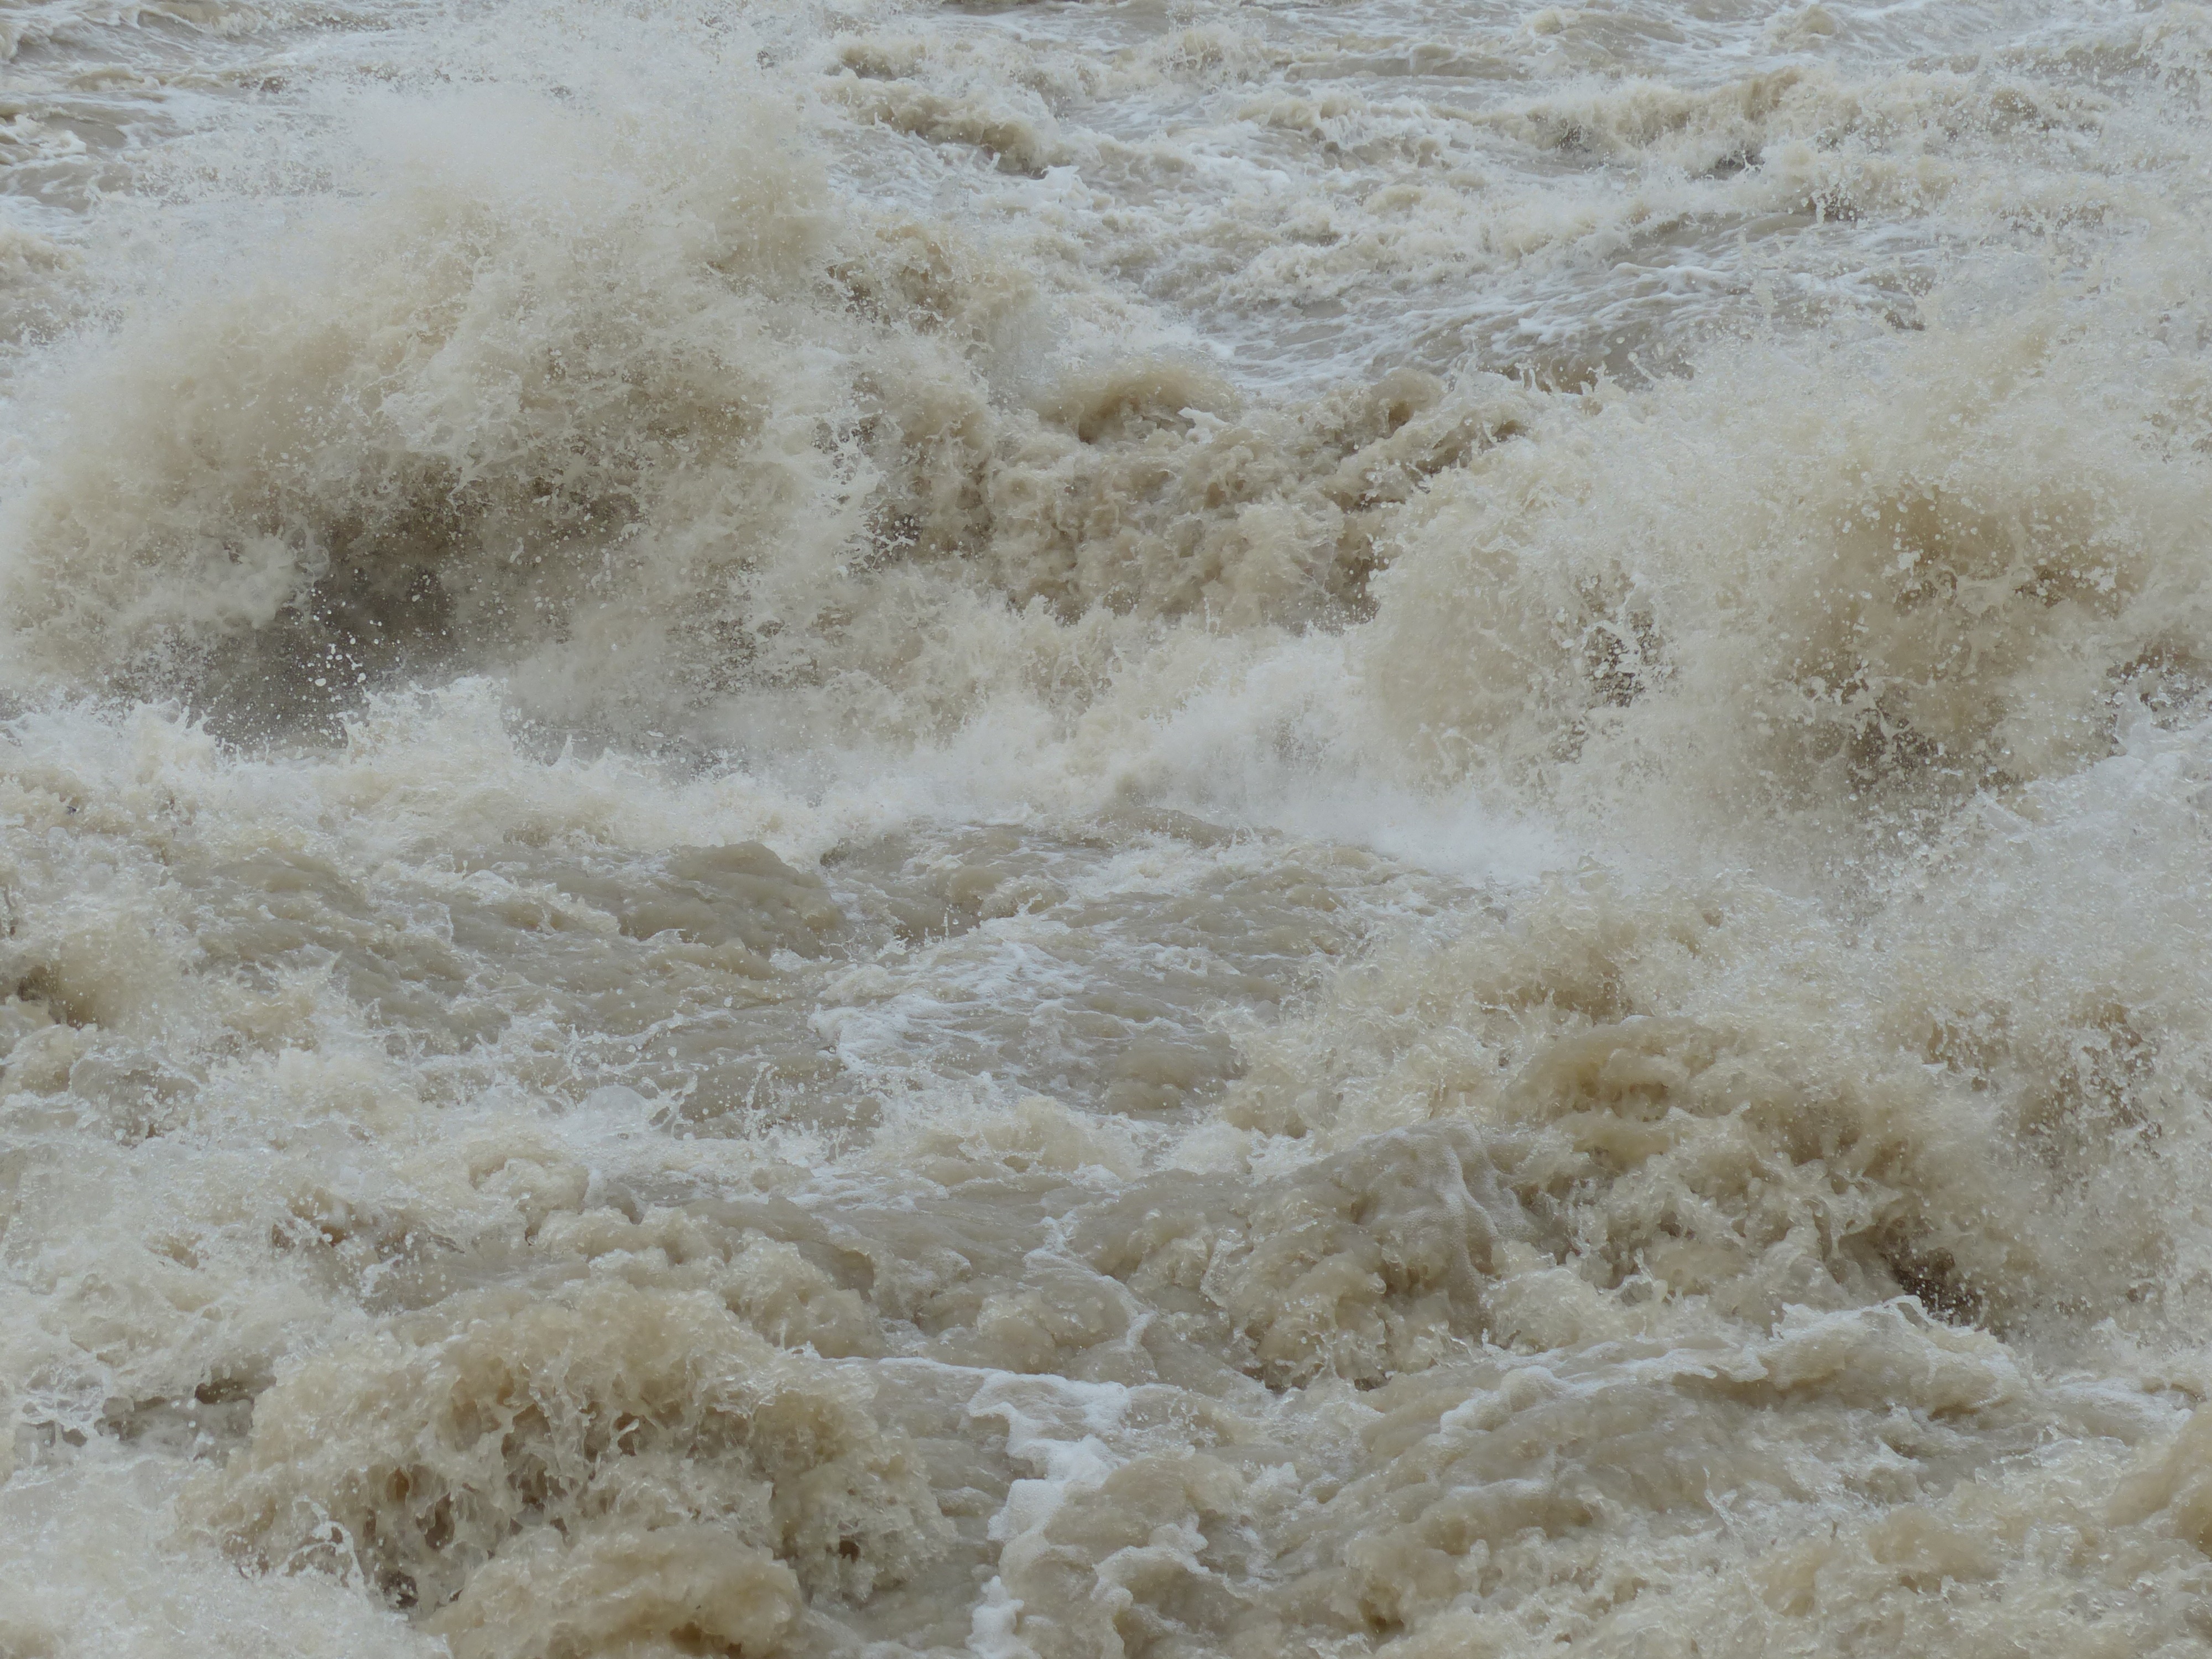
sea, water, sand, snow, winter, texture, rain, shore, wave, frost, wet, peak, river, flood, spray, storm, rapid, material, danube, disaster, flooding, dangerous, freezing, strudel, precipitate, force of nature, rainy weather, slurry, climate change, water level, cloudiness, trueb, eddy, inject, civil protection, high water, wind wave, flood disaster, flood of the century